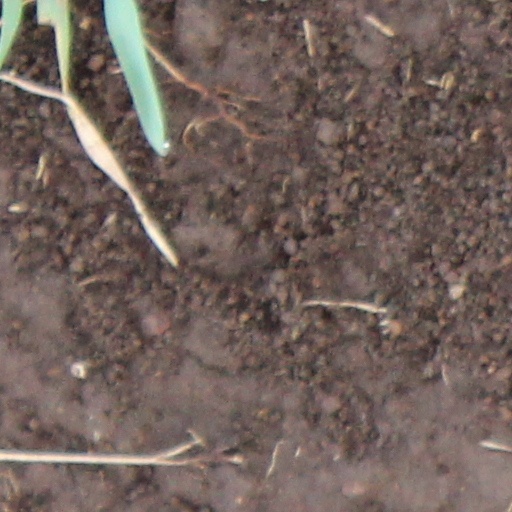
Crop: wheat